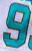
Number: 9